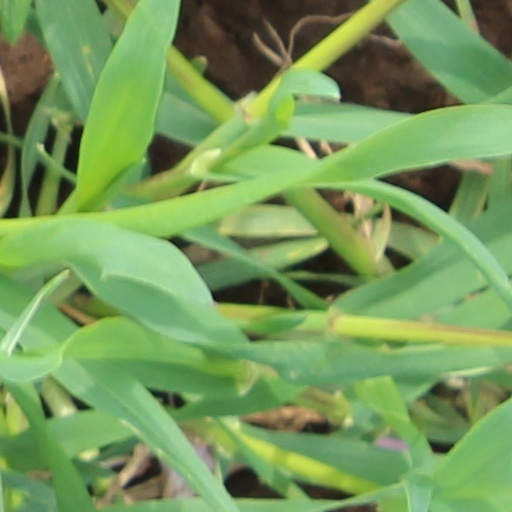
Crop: wheat